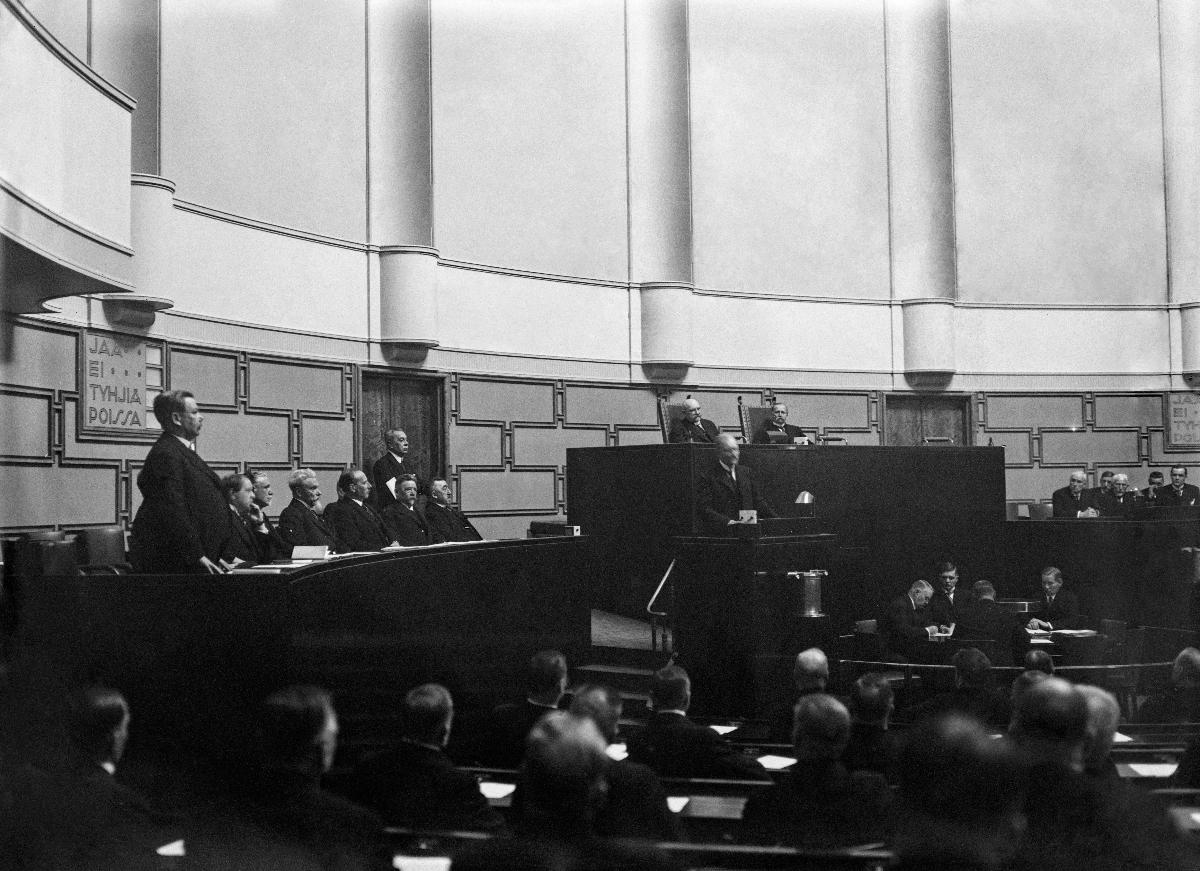
Eduskuntatalon vihkiäiset
Riksdagshusets invigning; The inauguration of the Parliament house
sisällön kuvaus: Uuden Eduskuntatalon vihkitilaisuus Helsingissä 7.3.1931 content description: The inauguration of the new Parliament house of Finland in Helsinki 7.3.1931. innehållsbeskrivning: Invigningen av det nya Riksdagshuset i Helsingfors 7.3.1931.
Kuvaaja: Sundström, Hugo, kuvaaja
Vuosi: 1931
Paikka: Suomi, Uusimaa, Helsinki
Aiheet: Eduskuntatalo; avajaiset; HBL; Parliament House; openings (celebrations); politics; architecture; parliament house; opening; inauguration; celebration; Riksdagshuset (Finland); öppningsceremonier; politik; arkitektur; riksdagshuset; invigning